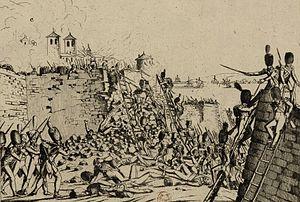
Tarragone est une ville et une municipalité du sud de la Catalogne, en Espagne, capitale de la province de Tarragone et de la région du Tarragonès.